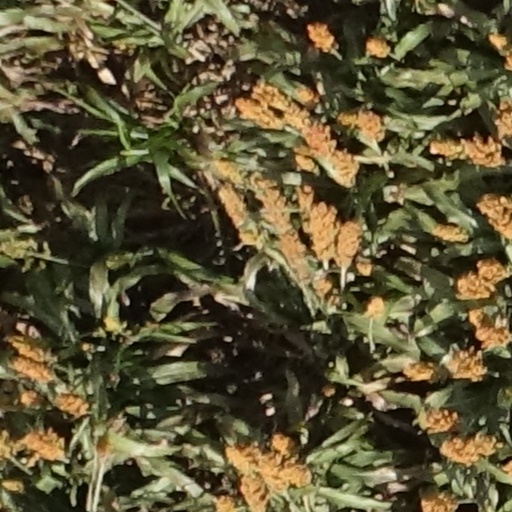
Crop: sorghum